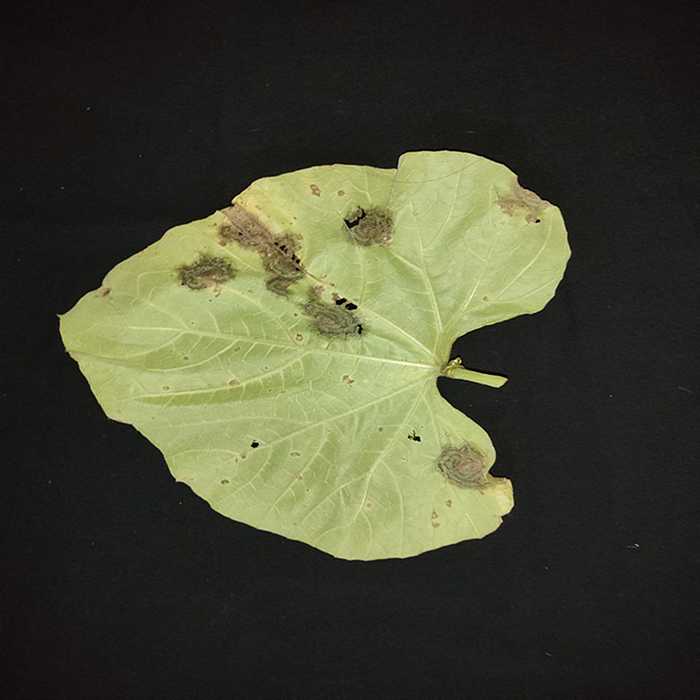
Plant: Bottle gourd
Label: Downey mildew